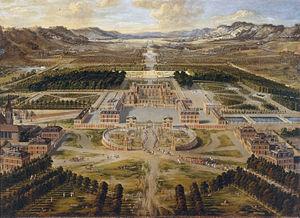
Le Château de Versailles en 1668
Cette page concerne l’année 1668 du calendrier grégorien.
Michel-Richard de Lalande est un musicien français qui a composé, pour le roi Louis XIV, essentiellement de la musique religieuse mais aussi des divertissements, des pastorales et des ballets.
La place d'Armes est une place de Versailles en France.
Le château de Versailles est un château et un monument historique français qui se situe à Versailles, dans les Yvelines, en France. Il fut la résidence des rois de France Louis XIV, Louis XV et Louis XVI. Le roi et la cour y résidèrent de façon permanente du 6 mai 1682 au 6 octobre 1789, à l'exception des années de la Régence de 1715 à 1723.
Trianon était un village situé près de Versailles, disparu en 1668 pour être intégré au parc de Versailles et sur le territoire duquel ont été bâtis le Grand et le Petit Trianon.